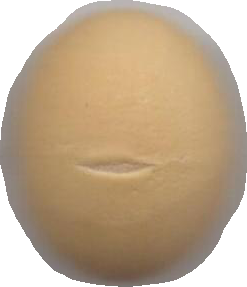
Variety: Dega